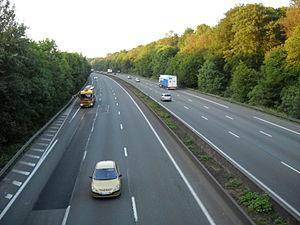
L'autoroute A1 à Phalempin, Nord, France.
La forêt domaniale de Phalempin est d'une taille modeste et se situe sur l'ancien pays du Carembault dans le nord de la France entre Lille et le bassin minier du Nord-Pas-de-Calais.
La route européenne 17 est une route reliant Anvers à Beaune en passant par Lille et Reims.